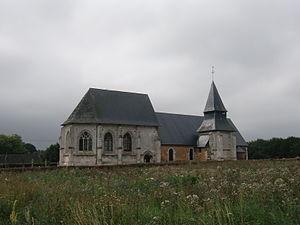
Église Saint-Ouen de Bourgtheroulde-Infreville, Eure, Normandie, France)
L'église Saint-Ouen est une église catholique située à Grand Bourgtheroulde en France.
Cet article recense une partie des monuments historiques de l'Eure, en France.
Infreville est une ancienne commune française, située dans le département de l'Eure en région Normandie.